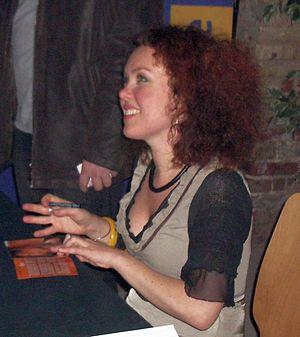
Kristin Asbjørnsen, née le 12 mai 1971 à Lillehammer en Norvège, est une chanteuse et compositrice norvégienne.